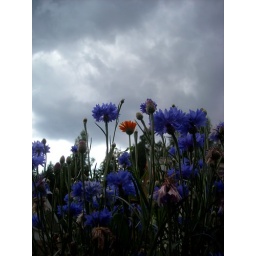
~ clouds over flowers ~